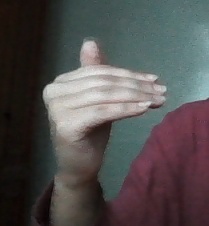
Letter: khaa